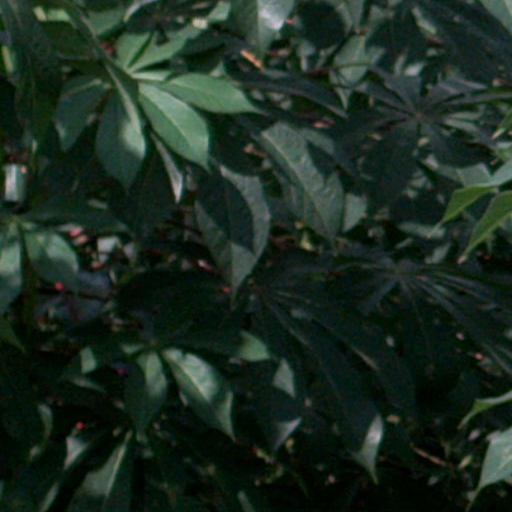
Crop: cassava